James Dunnison

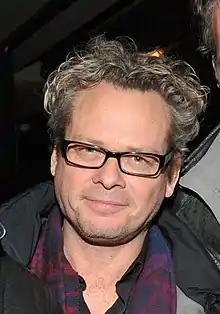
Dunnison at the CFC Actors Conservatory Showcase (5451768222)

James Dunnison is a Canadian film and television director, whose works include "Stuff", "Todd and the Book of Pure Evil" (7 episodes), and "Less Than Kind" (14 episodes), as well as individual episodes of "Carter", "Bitten", "Blood Ties", "Hiccups", "Arctic Air", "Godiva’s", "Whistler" and "Robson Arms". In 1998, he took the Grand Prize at the Cabbagetown Short Film & Video Festival, and he has additionally received the General Idea Award for Artistic Contribution to AIDS Awareness, three Gemini Awards, three Directors Guild of Canada Awards, two Canadian Comedy Awards and multiple Leo Awards.